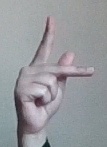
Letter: dha